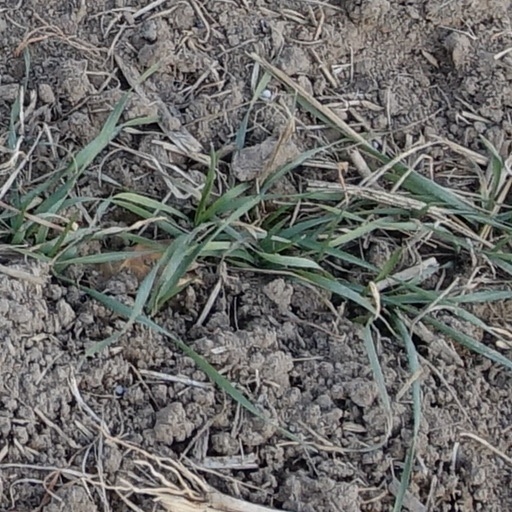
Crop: wheat